Romanian Land Forces

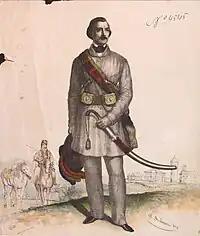
General Gheorghe Magheru

The modern Moldavian and Wallachian armies were formed in 1830 following "Regulamentul Organic". During the 1848 Wallachian Revolution, Gheorghe Magheru assembled an army at Râureni (now part of Râmnicu Vâlcea). However, due to the lack of proper equipment and the hesitation of some revolution leaders, Magheru ordered his troops to disband when the Ottoman forces swept into Bucharest to stop the revolution. A battle between the Bucharest fire company together with Line infantry soldiers against the Ottomans also took place at Dealul Spirii in 1848.